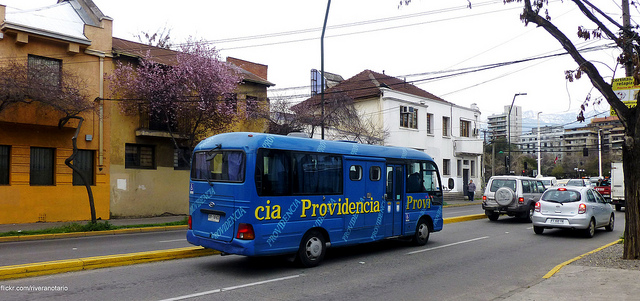
A transit bus riding down a street with other traffic.

A blue bus on a street behind some cars.

A bus is driving on the street behind some cars.

A street view of a moving transit bus.

A blue bus is riding behind two other vehicles.